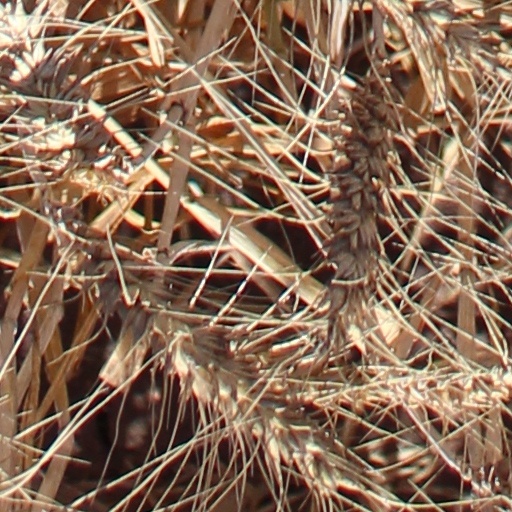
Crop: wheat